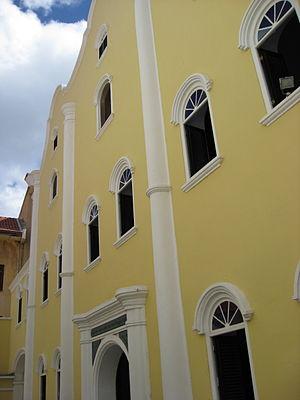
La synagogue de Willemstad, Willemstad, Curaçao, est la plus ancienne synagogue des Amériques.